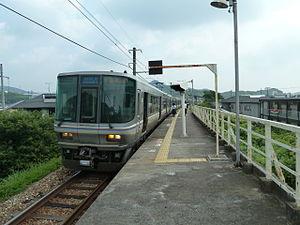
La gare de Nishi-Aioi est une gare ferroviaire japonaise de la ligne Akō. Elle est située dans la ville d'Aioi, de la préfecture de Hyōgo.
La ligne Akō est une ligne de train japonaise exploitée par la West Japan Railway Company. Cette ligne relie Aioi à Okayama. La ligne commence par une bifurcation de la ligne Sanyō en gare d'Aioi. La ligne est à nouveau connecter à la ligne Sanyō à partir de la gare de Higashi-Okayama. La ligne dans sa grande majorité, longe la mer intérieure de Seto. De la gare d'Aioi à la gare de Banshū-Akō, la ligne fait partie du réseau urbain du Kinki. Au-delà, jusqu'à Higashi-Okayama, elle fait partie de la section JR West d'Okayama.